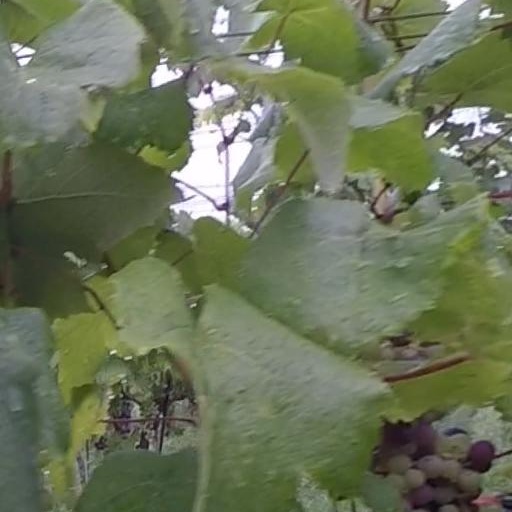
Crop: grape